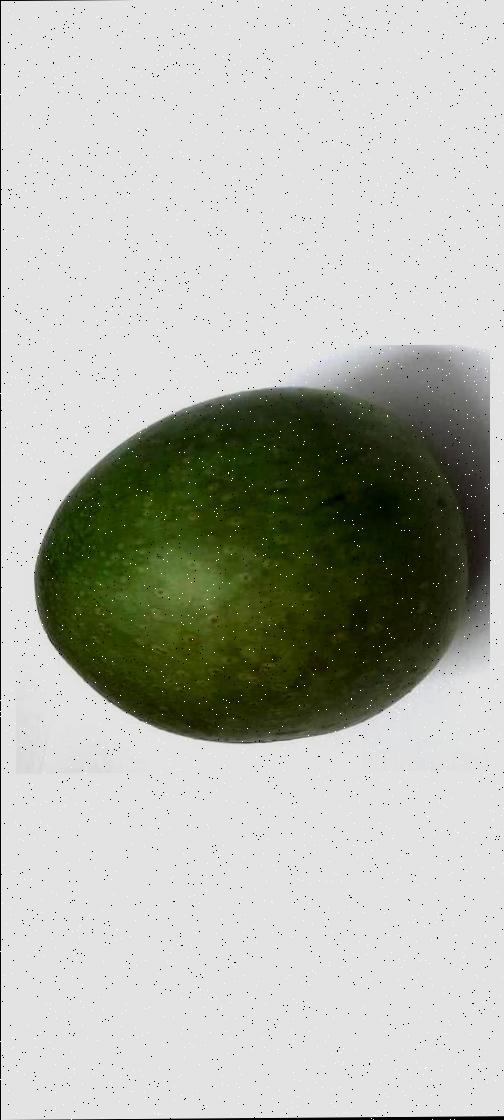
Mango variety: Ashshina Zhinuk